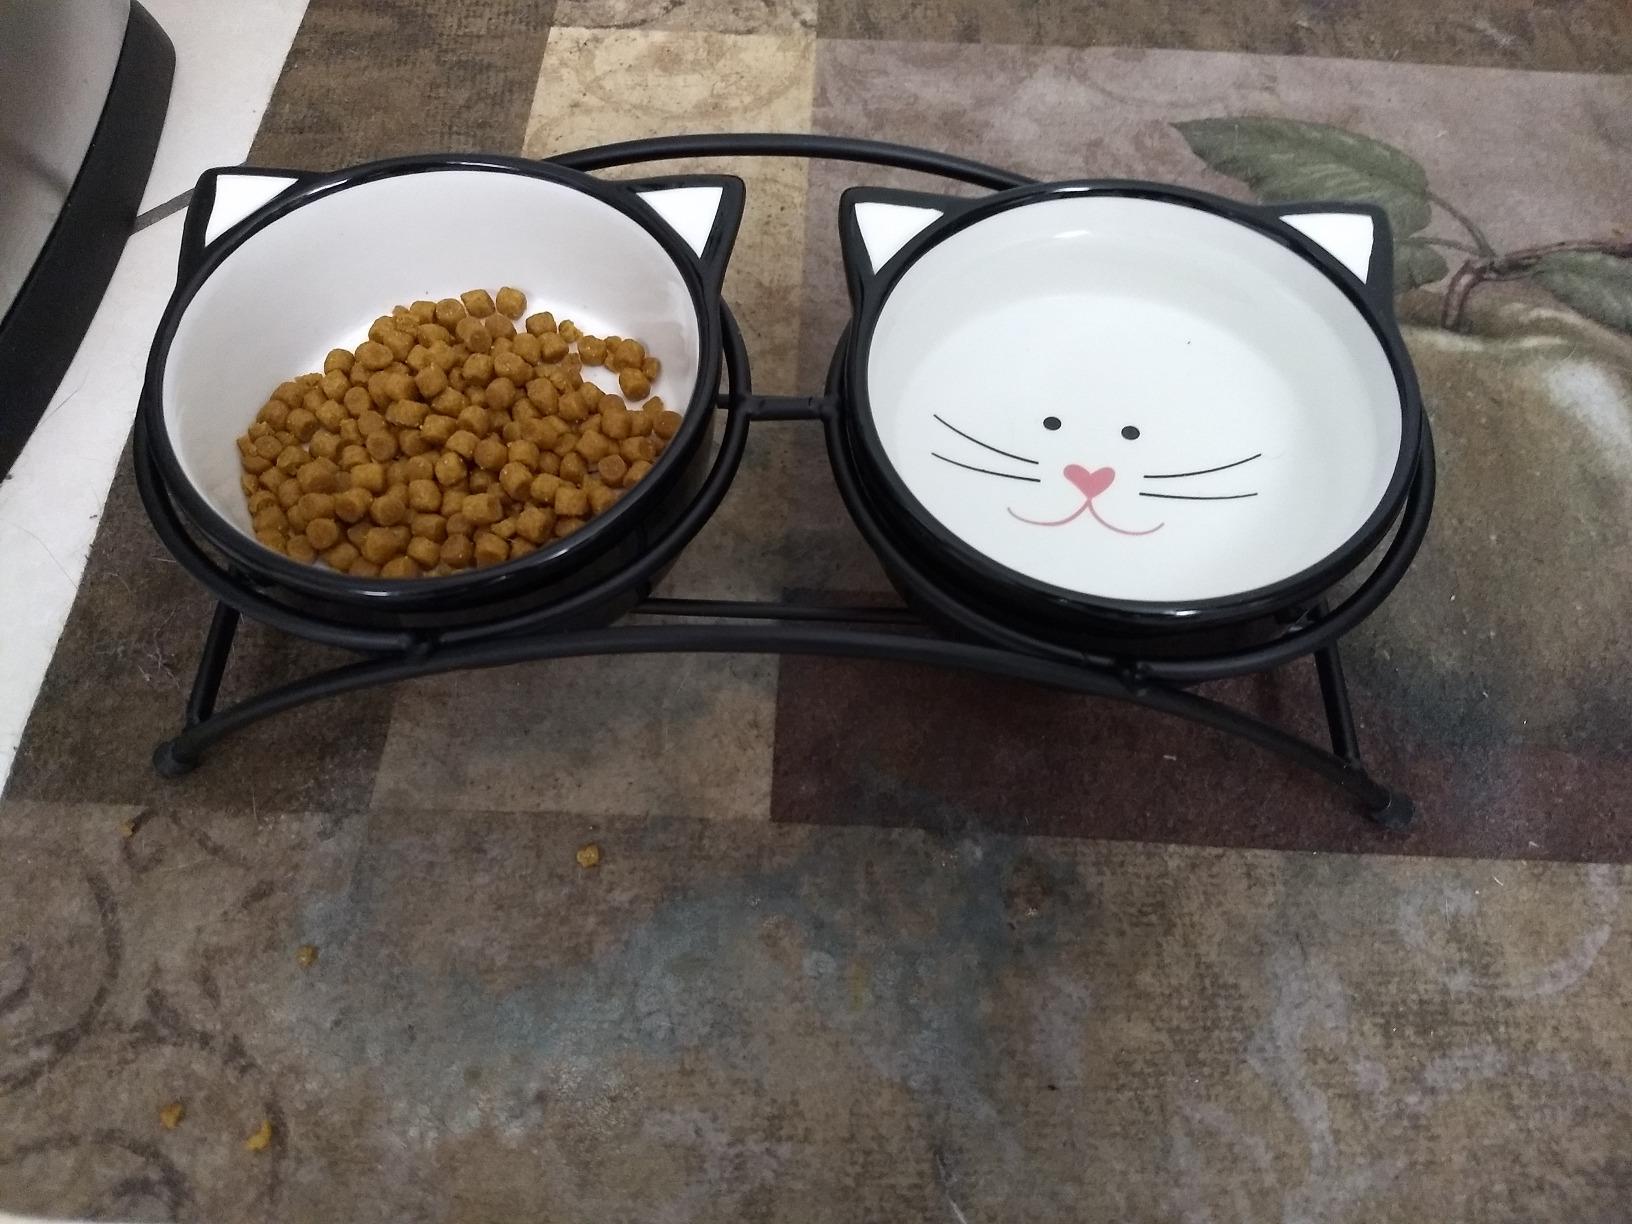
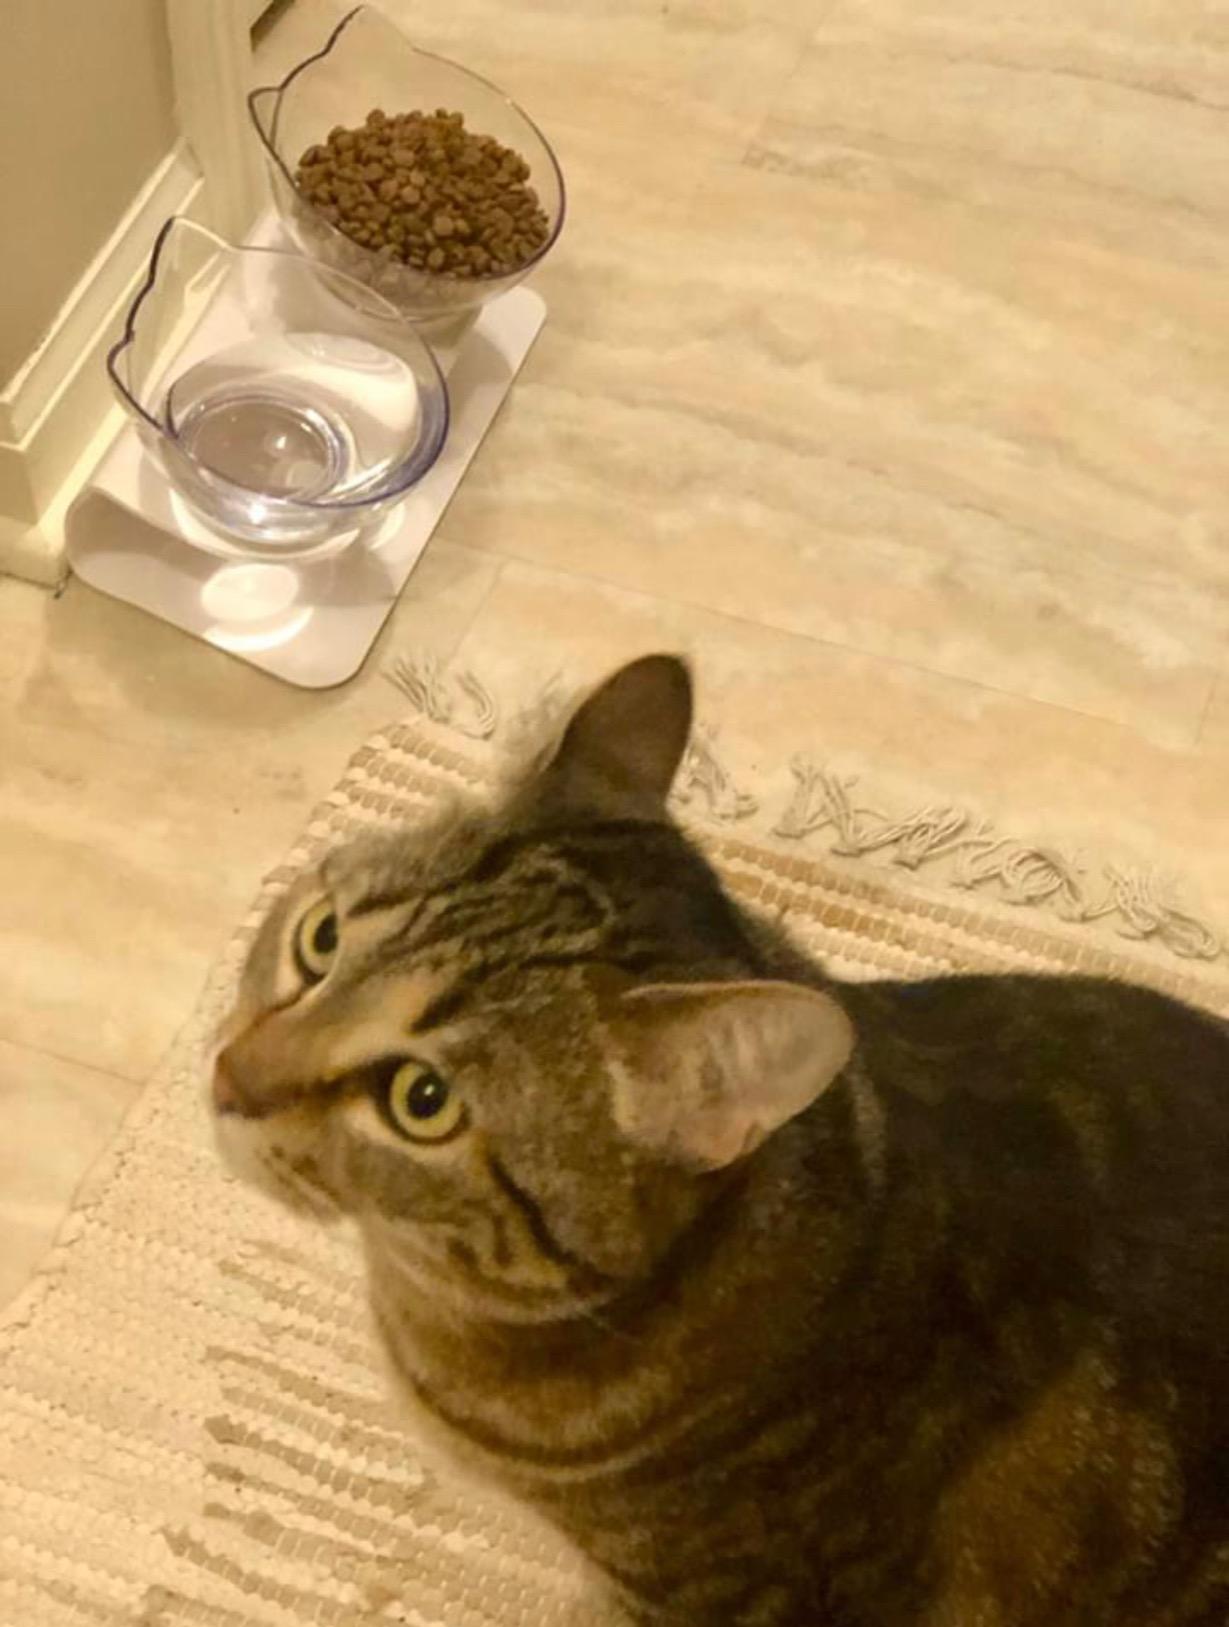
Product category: items_bowl
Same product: no